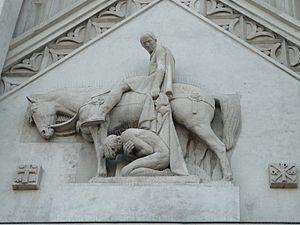
L'église de Masnières, construite en 1924 sur les plans de Pierre Leprince-Ringuet